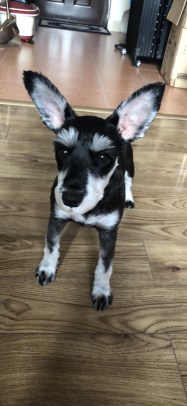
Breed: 2342-n000102-miniature_schnauzer